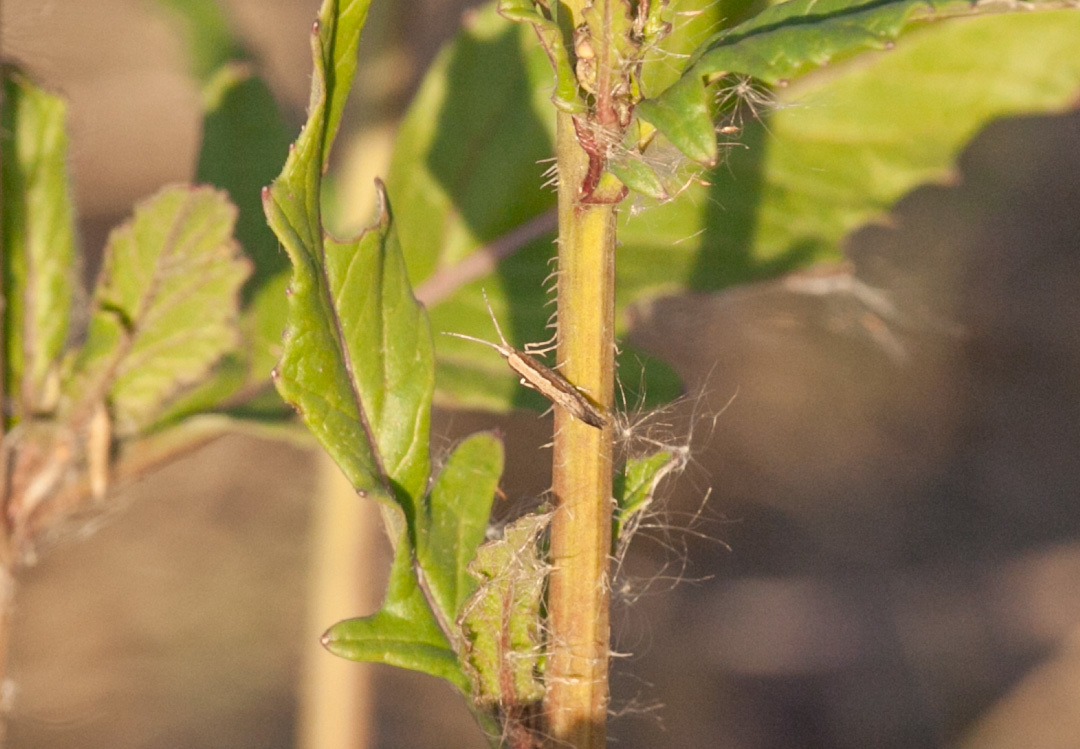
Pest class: diamondback_moth